Answer in natural language. Consider the 3D positions of the objects in the scene and not just the 2D positions in the image. Is the centerpoint of  Window (highlighted by a red box) at a higher height than lshaped dark countertop (highlighted by a blue box)? Choose between the following options: yes or no
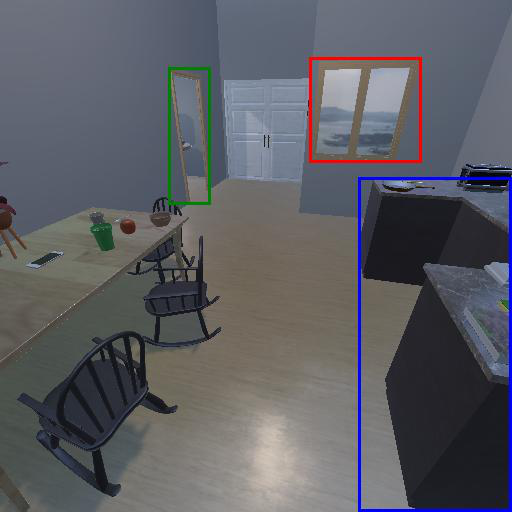
<answer>yes</answer>